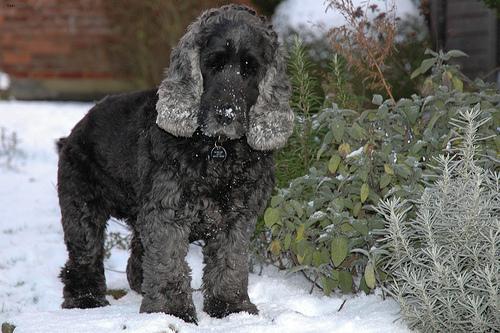
Breed: english cocker spaniel